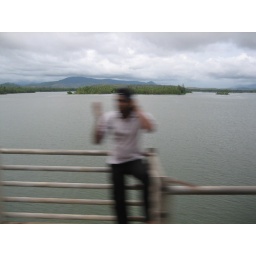
man over the train bridge